Monopoli

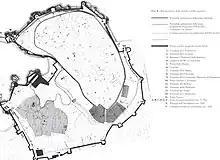
Map of the fortifications of Monopoli in the 16th century

Southern Italy was ice-free at least along the coast in the Last Glacial Maximum, and acted as a refugium for Late Paleolithic humans. The area of Monopoli was inhabited since the Early Epigravettian – roughly 15,000 years ago – at least. One infant buried at Grotta delle Mura rockshelter in the outskirts of the modern town was found to belong to a Late Western hunter-gatherer population of the Villabruna cluster, and possibly represented a smallish and close-knit refugee population originating in then-icebound Northern Italy or even Central Europe.